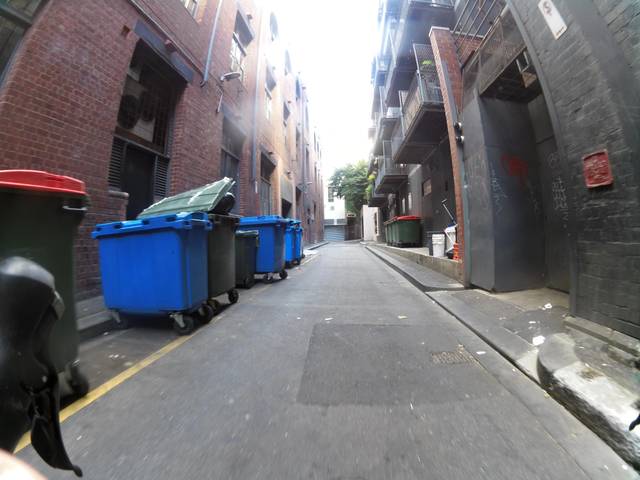
Region: Australia
Coordinates: -37.811, 144.972